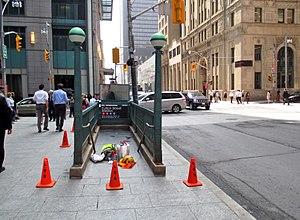
Pixels est une comédie de science-fiction américaine coproduite et réalisée par Chris Columbus, sortie en 2015. Il s'agit d'une adaptation du court métrage Pixels, réalisé en 2010 par Patrick Jean.